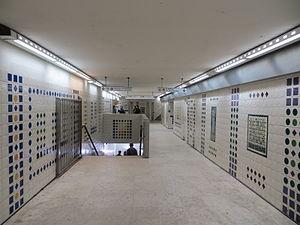
Couloir de la station Champs-Élysées Clemenceau à Paris avec un décor sur carreaux de faïence (azulejo) du peintre Manuel Cargaleiro
Champs-Élysées - Clemenceau est une station des lignes 1 et 13 du métro de Paris, située dans le 8ᵉ arrondissement de Paris.
Azulejo géométrique est une œuvre du peintre portugais Manuel Cargaleiro située à Paris dans la station de métro Champs-Élysées - Clemenceau. Il s'agit d'un décor peint sur carreaux de faïence. Azulejos désignant en portugais des carreaux de faïence décorés.